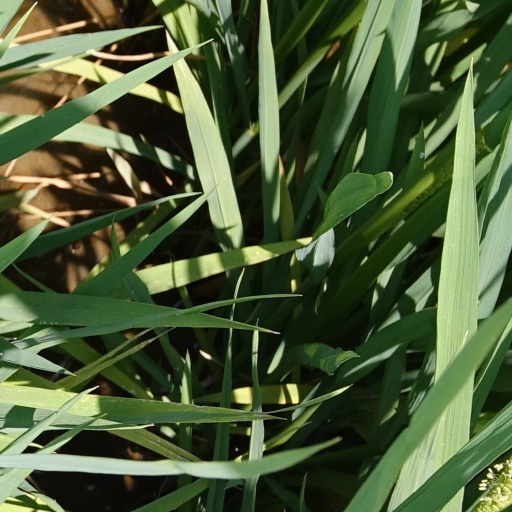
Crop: rice